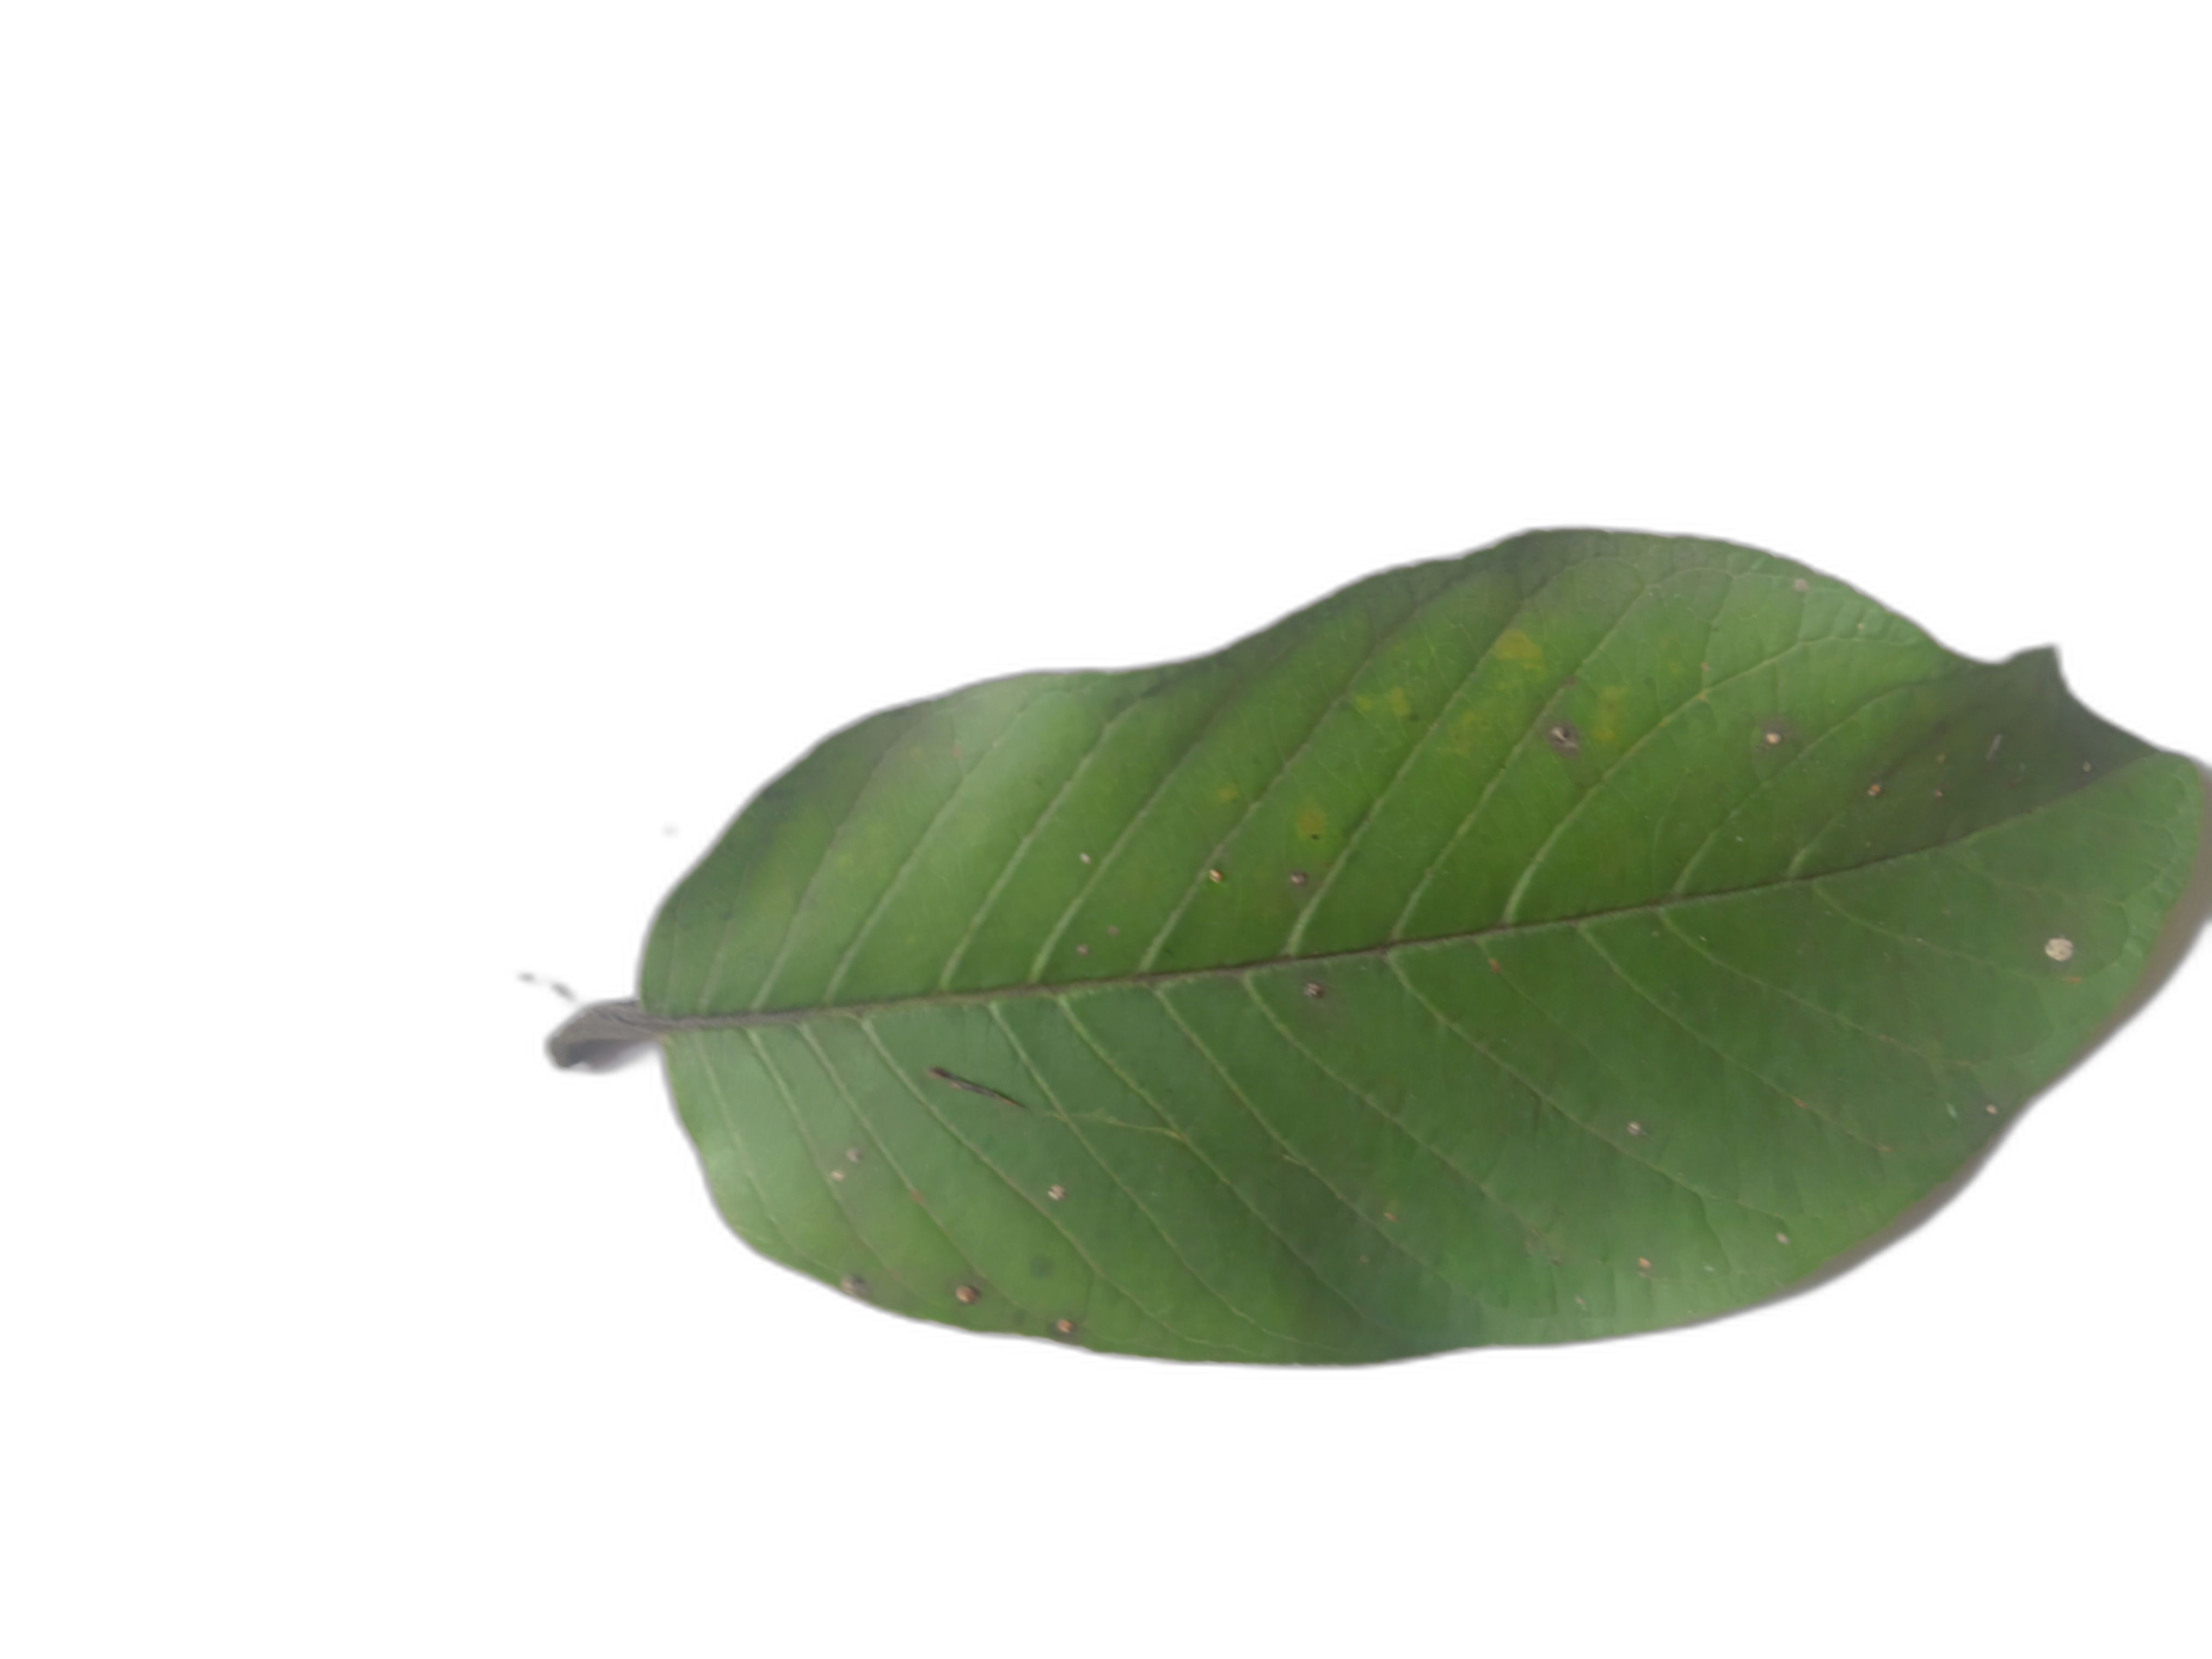
Plant part: leaf
Disease: Healthy